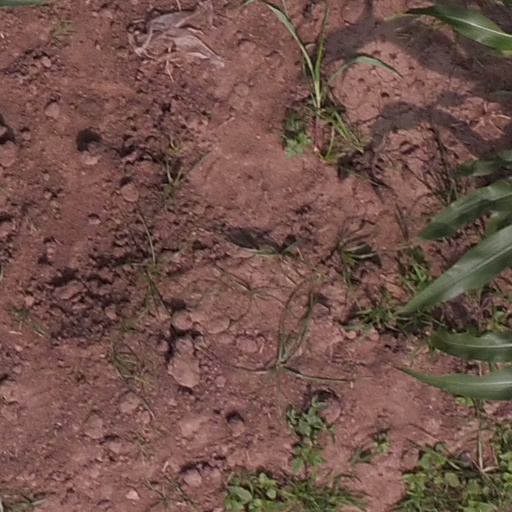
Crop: maize; corn